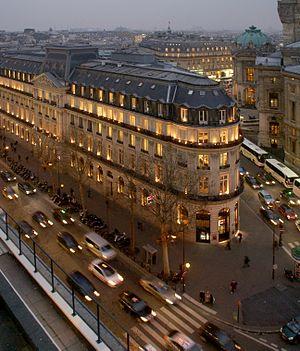
Gustave Caillebotte, né à Paris le 19 août 1848 et mort à Gennevilliers le 21 février 1894, est un peintre français, collectionneur, mécène et organisateur des expositions impressionnistes de 1877, 1879, 1880 et 1882.